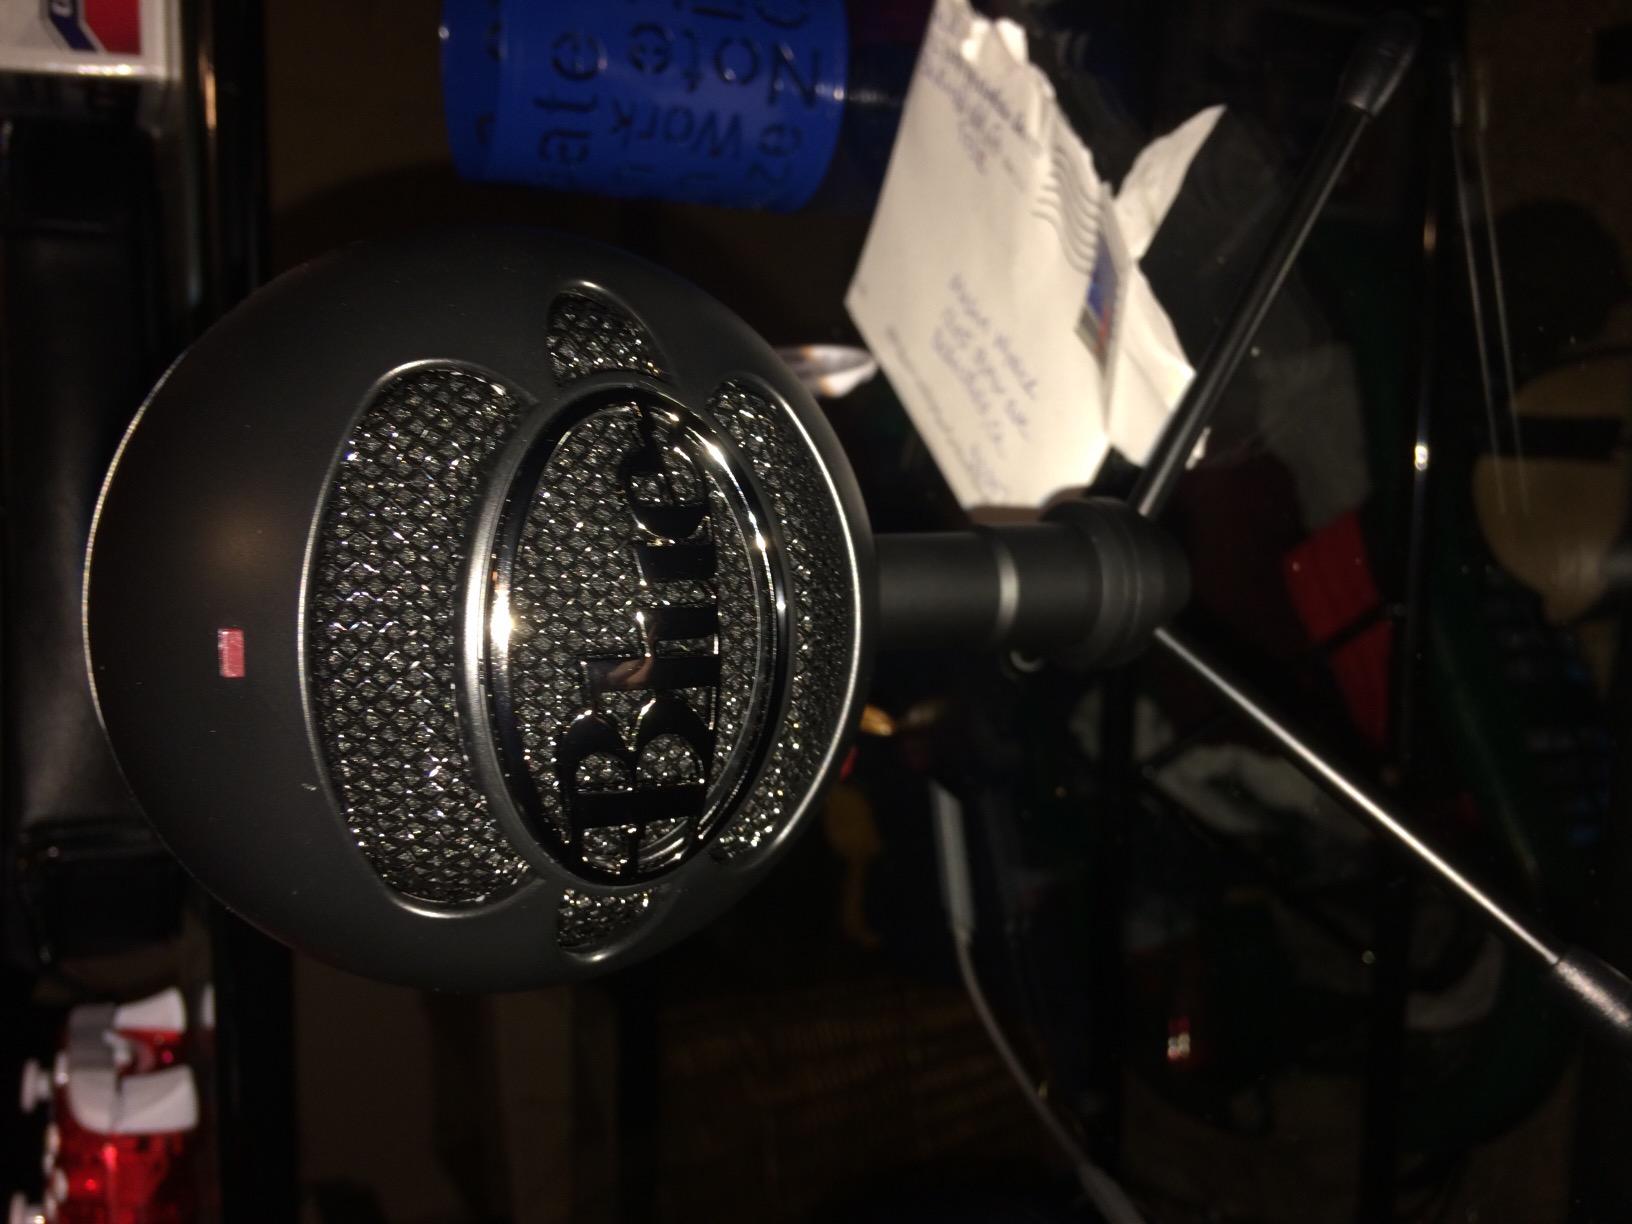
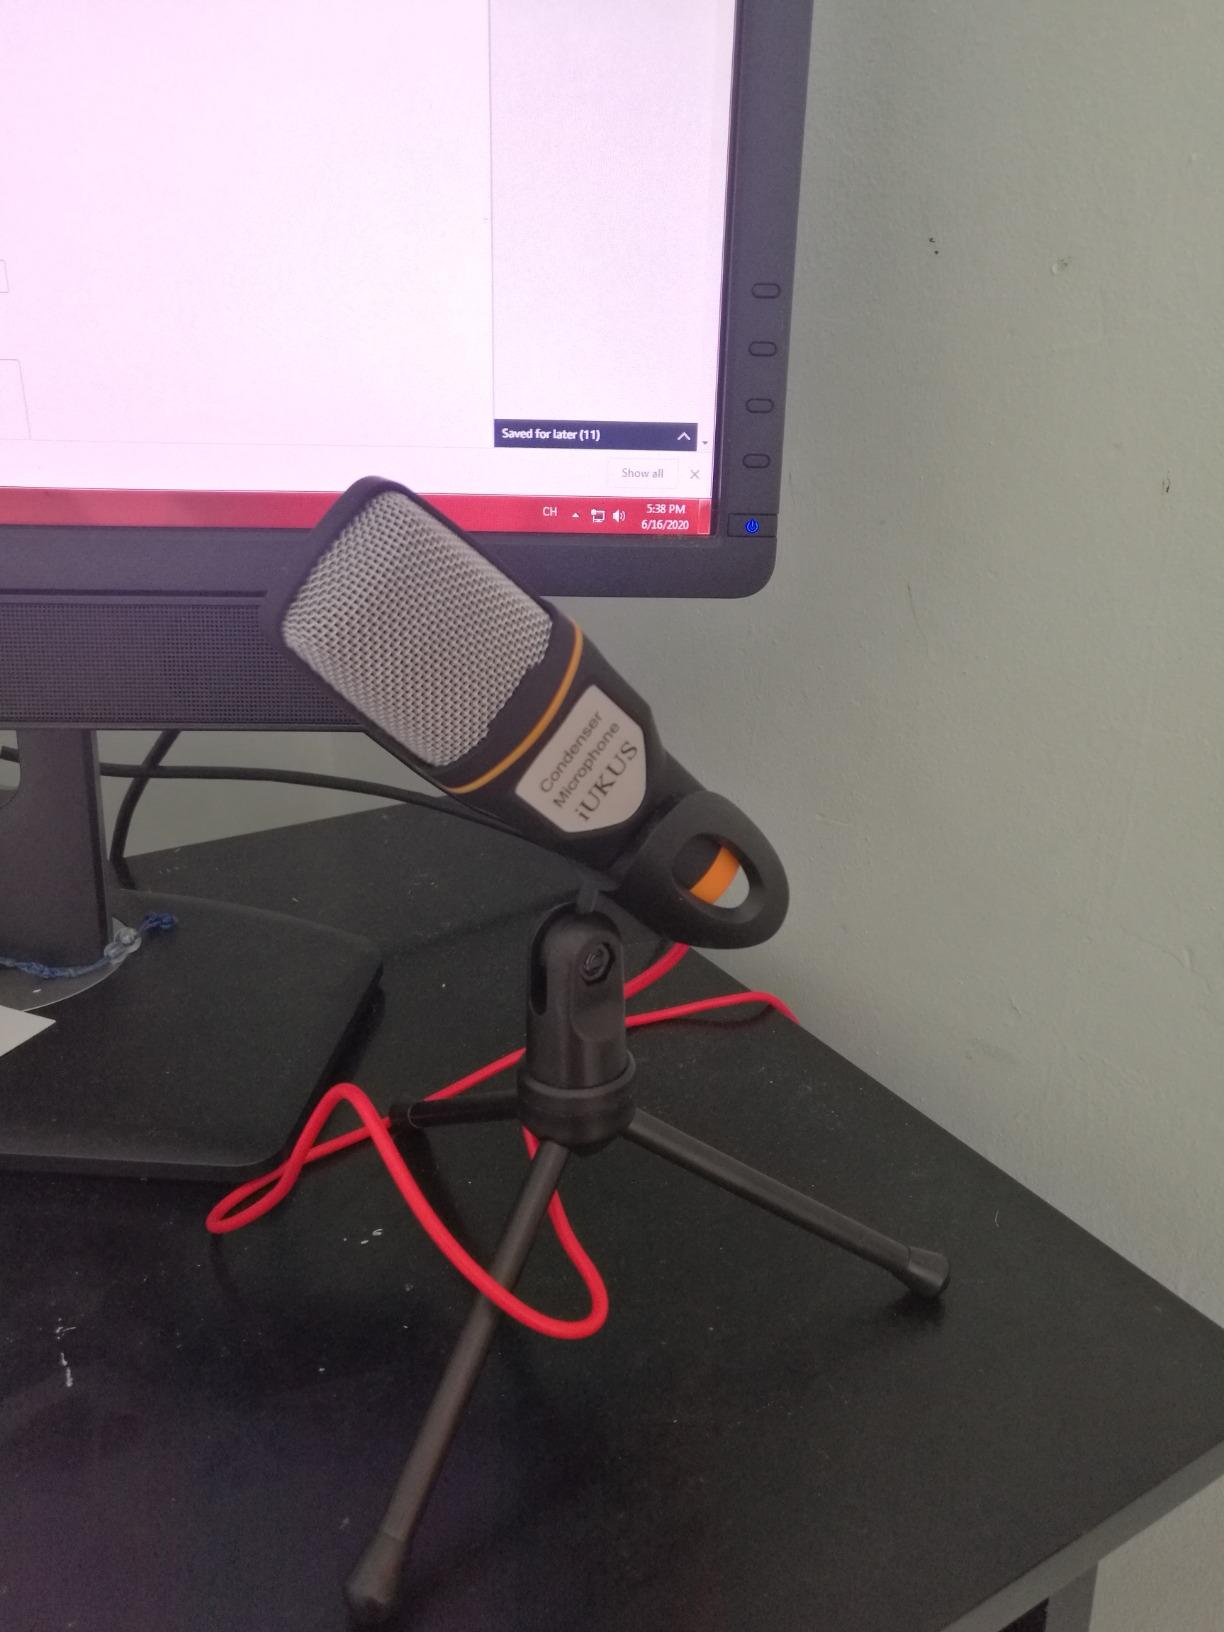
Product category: microphone
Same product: no